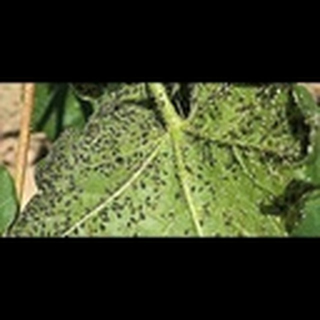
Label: cotton_aphids